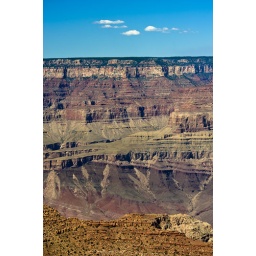
Desert view is on the east rim canyon road and is extremely dry, hence the desert reference in the name.